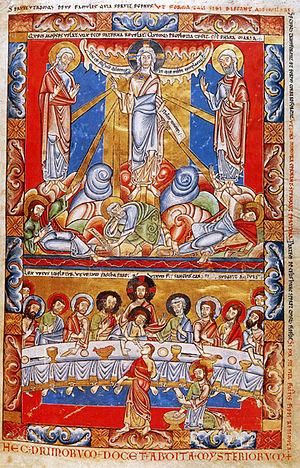
La Bible de Floreffe est un précieux manuscrit enluminé datant du milieu du XIIᵉ siècle. Cette Bible en deux volumes, réalisée à l’abbaye de Floreffe, est un chef-d’œuvre de l'Art mosan. Elle se trouve aujourd’hui à la British Library de Londres.
L'abbaye de Floreffe était située sur un promontoire dominant la Sambre, sur le territoire de Floreffe, à une dizaine de kilomètres de la ville de Namur, en Belgique.